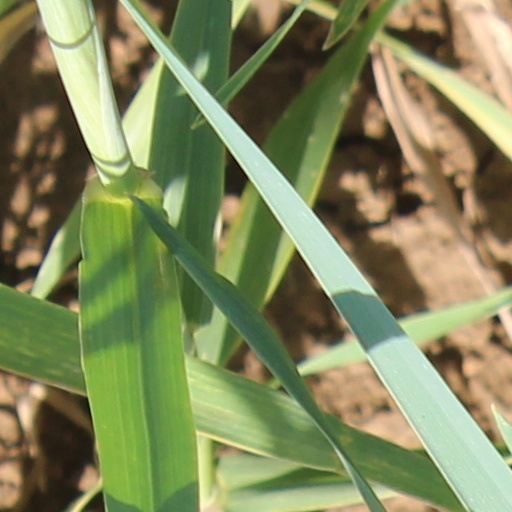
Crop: wheat